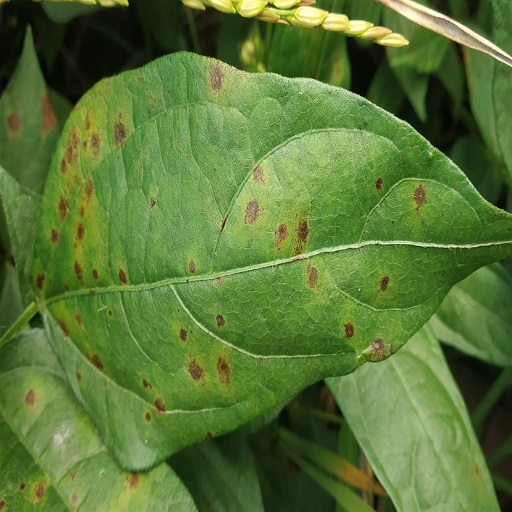
Label: Anthracnose